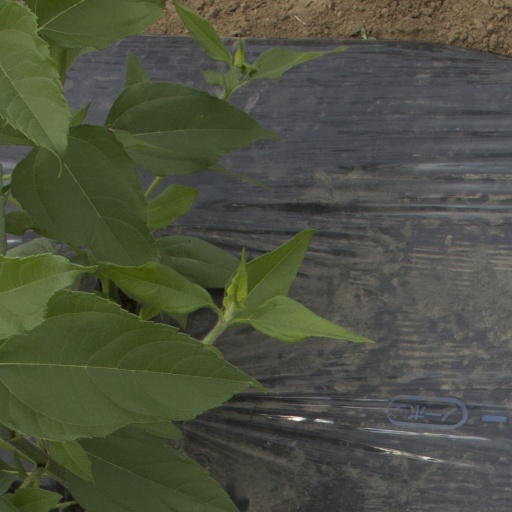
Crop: Jerusalem artichoke